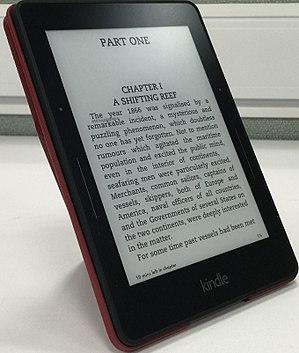
L'Amazon Kindle est une gamme de liseuse commercialisée par Amazon.com qui permet aux utilisateurs d’acheter et de lire des livres électroniques, mais aussi des journaux, des magazines et d’autres médias numériques depuis le Kindle Store. Le premier modèle est lancée le 19 novembre 2007 par Jeff Bezos, aujourd'hui la marque est devenu la référence du marché, possède une gamme de produit et est décliné en application pour système Android et IOS. En mars 2018, le Kindle Store proposait plus de six millions de livres électroniques.